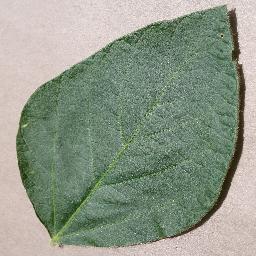
Label: Soybean___healthy